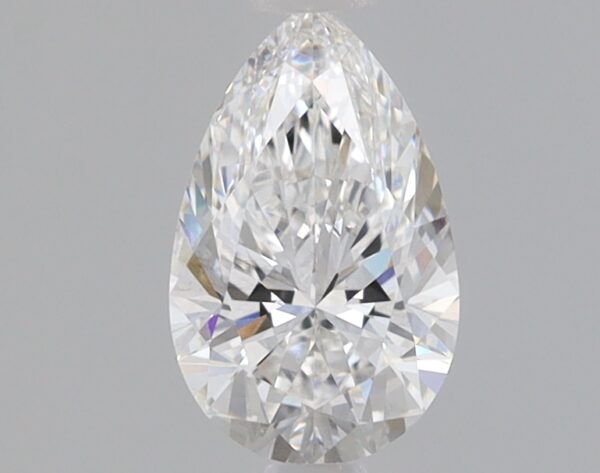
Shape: pear
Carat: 0.81
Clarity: VS2
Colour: E
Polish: EX
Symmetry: EX
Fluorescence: NONE
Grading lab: IGI
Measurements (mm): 8.24 x 5.14 x 3.28